Protestantism in Mexico

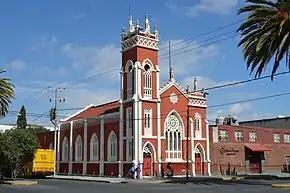
A Methodist church in Apizaco, Tlaxcala

Protestantism (which includes both non-evangelical and evangelical denominations) is the largest religious minority in Mexico.